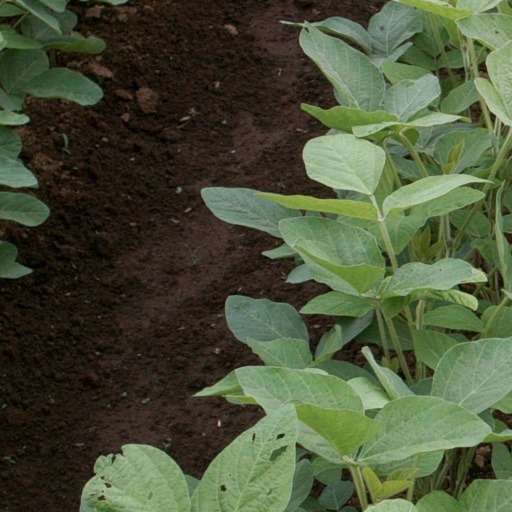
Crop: soybean